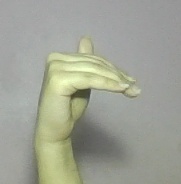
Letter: khaa